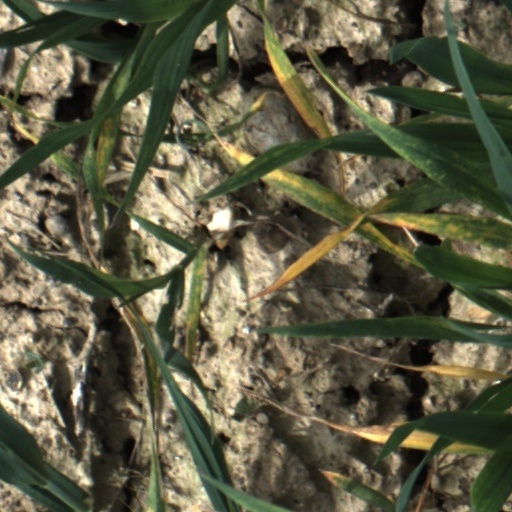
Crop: wheat